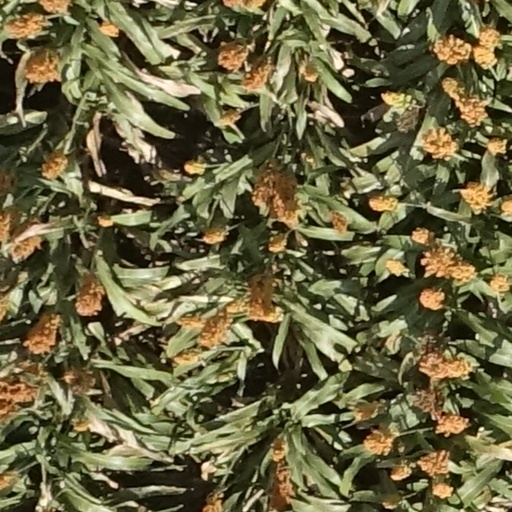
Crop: sorghum